1964 split in the Communist Party of India

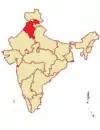
Punjab

Most of the CPI Maharashtra unit sided with CPI(Right). But the CPI Thane District unit largely sided with CPI(Left). In the Thane District the party had been led by Shamrao and Godavari Parulekar, and the Kisan Sabha had organized the Warli people there since the pre-Independence period. The 1964 CPI(Left) Maharashtra state conference, held in Talasari, elected S.Y. Kolhatkar as the State Committee Secretary and the Parulekars as members of the State Secetariat.